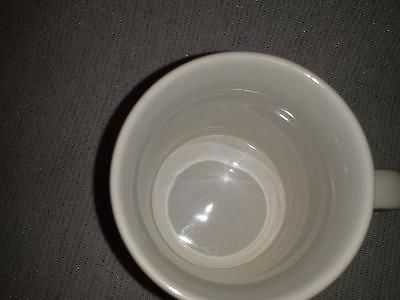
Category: mug